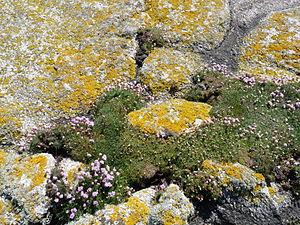
Tapis végétal au printemps à l'île de Sein (Finistère, Bretagne)
Île-de-Sein, [il də sɛ̃], en breton Enez-Sun, est une commune du département du Finistère, dans la région Bretagne, en France. Elle est essentiellement constituée des îles de Sein et de Kélaourou ainsi que d'îlots avoisinants. La commune fait partie du parc naturel marin d'Iroise et du parc naturel régional d'Armorique.